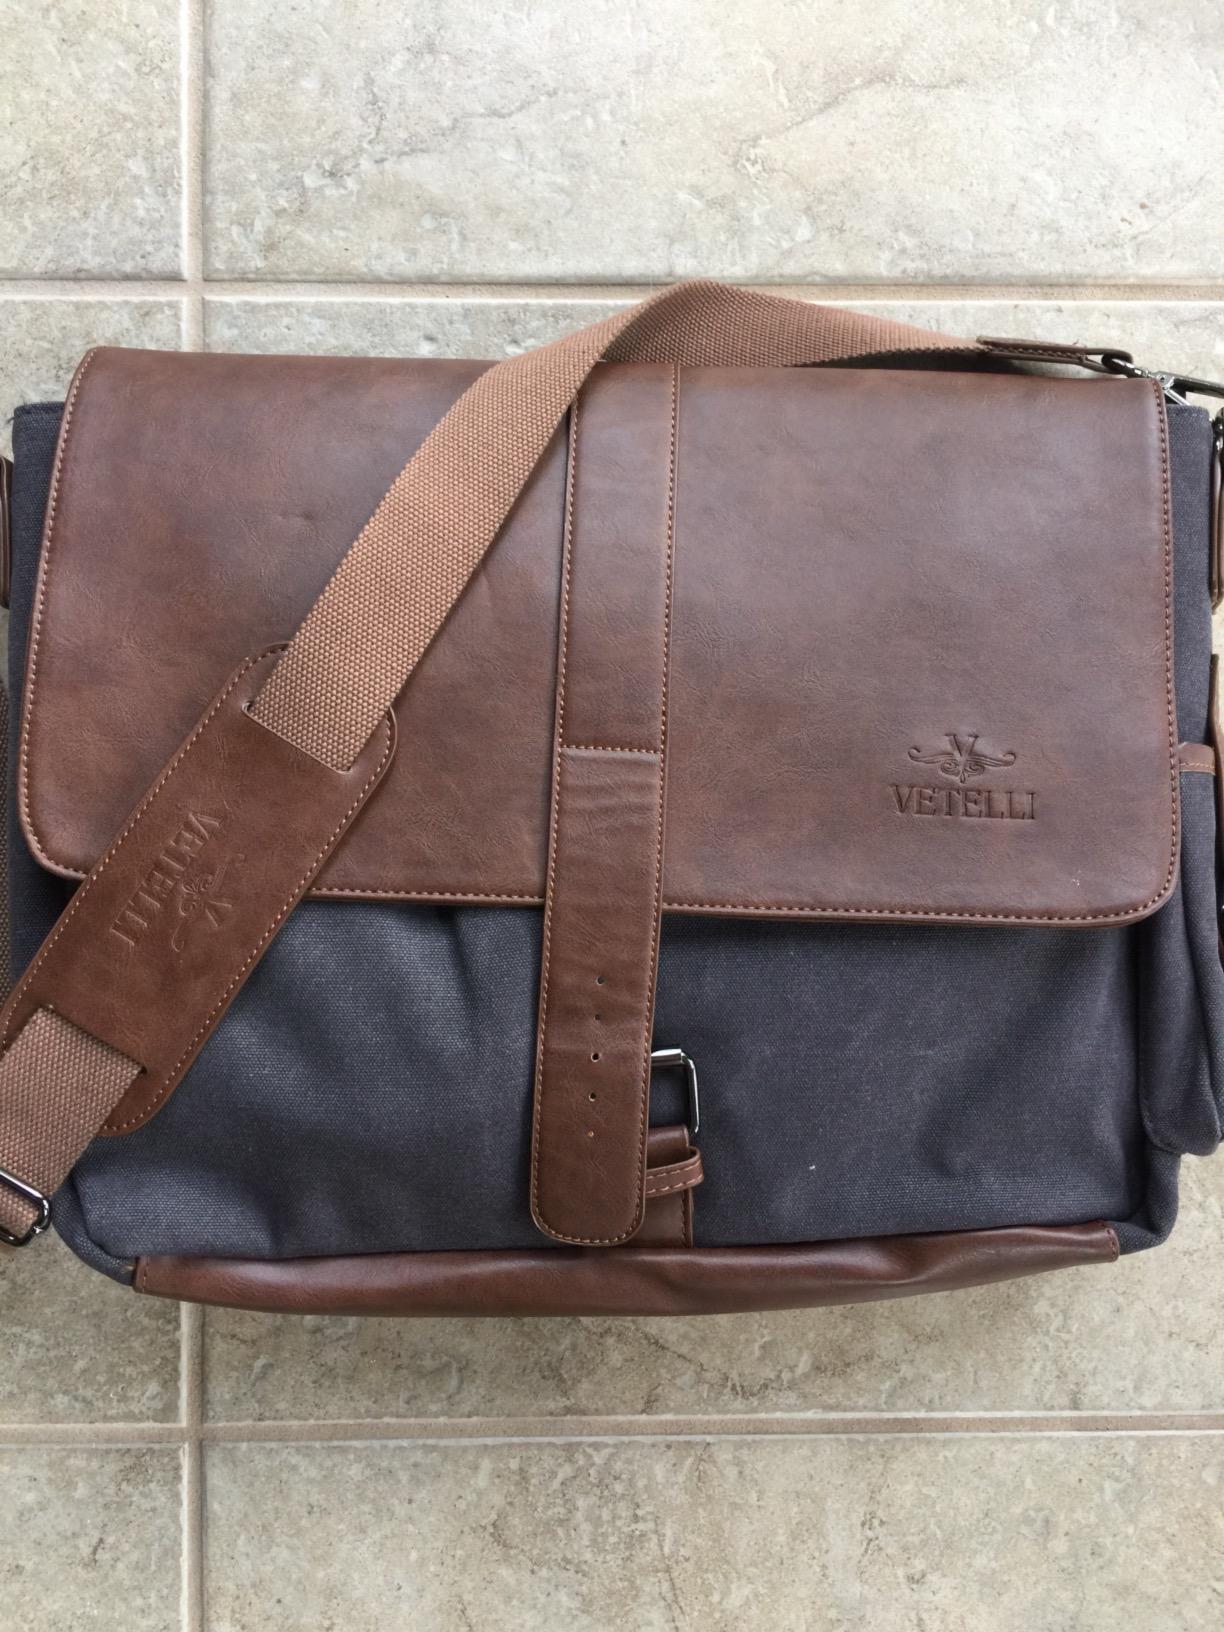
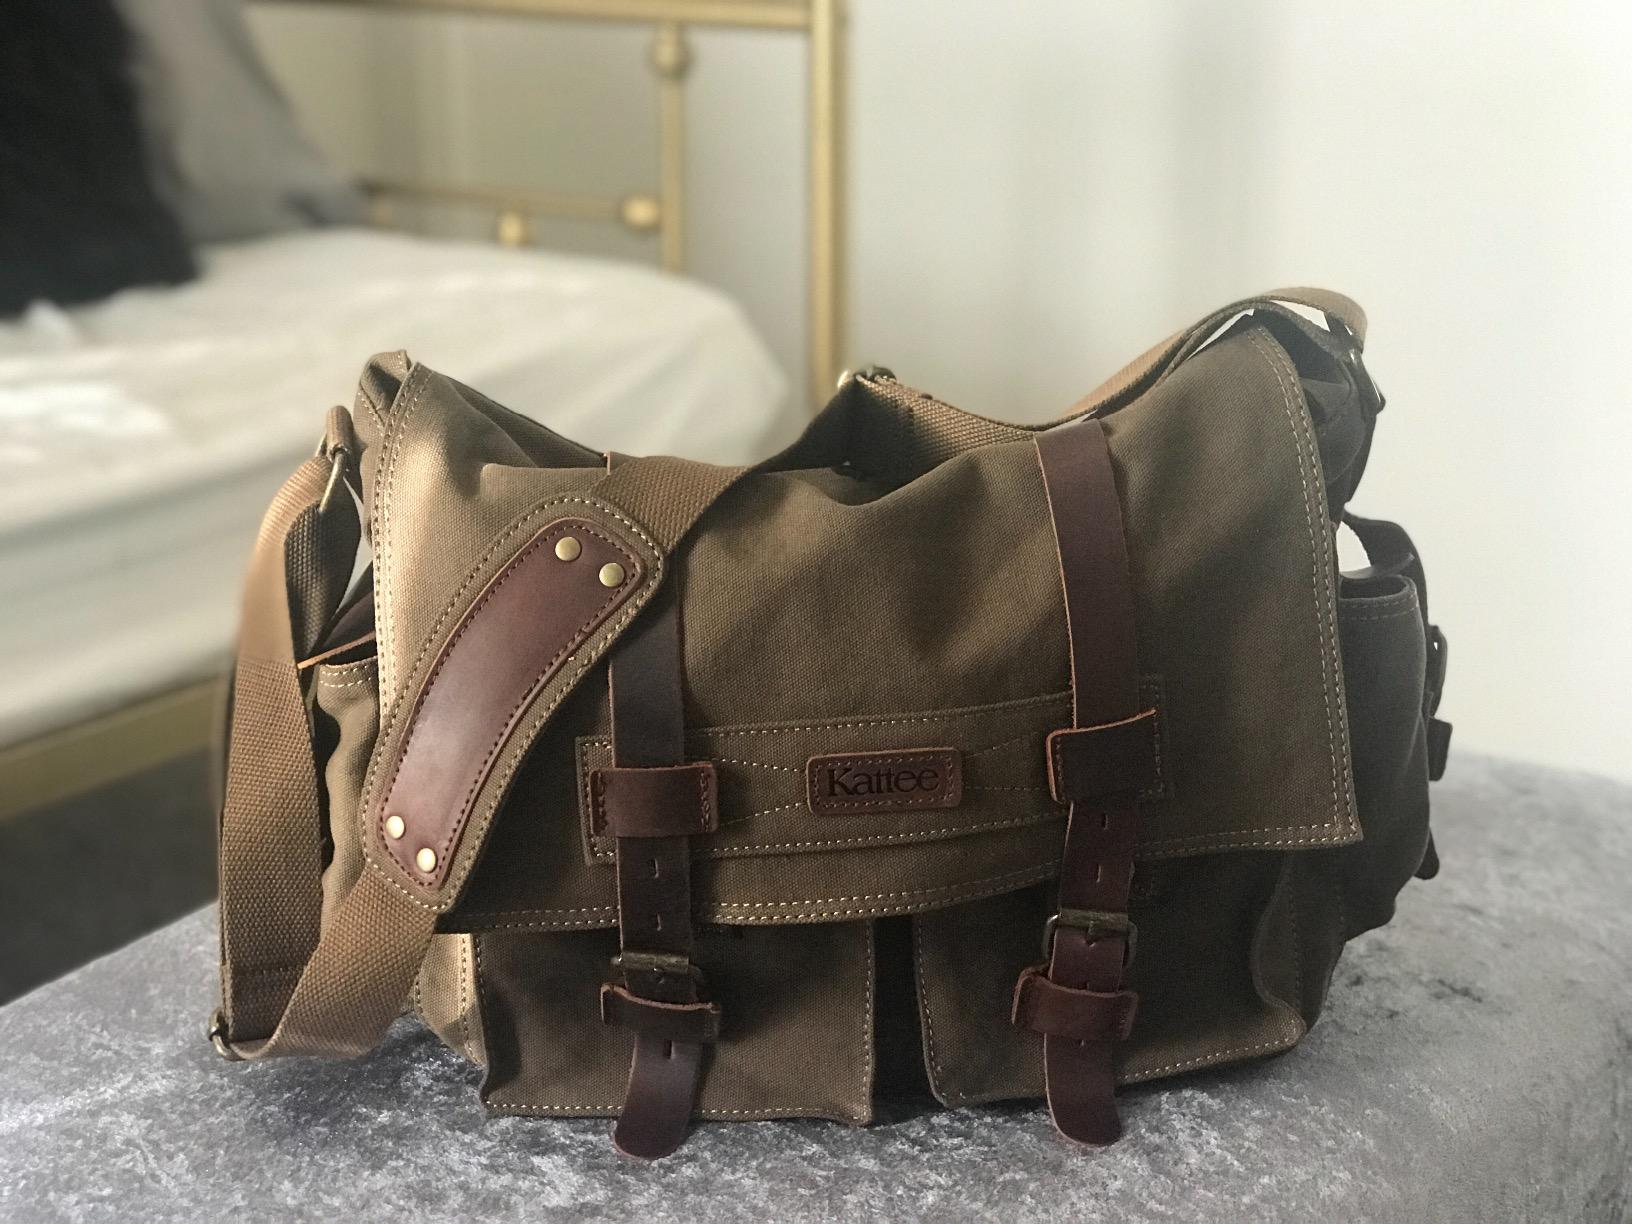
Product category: bag
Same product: no